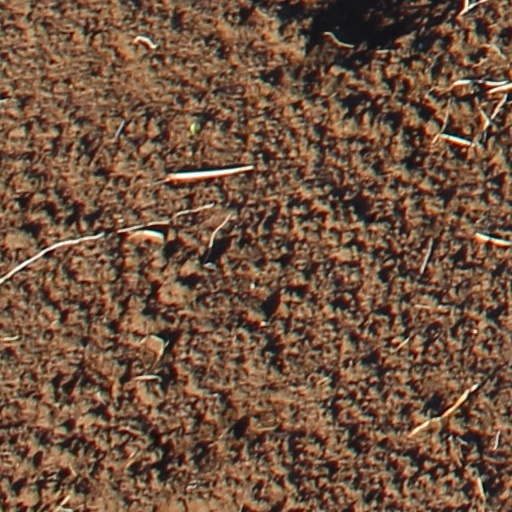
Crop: wheat